J. Walter Thompson

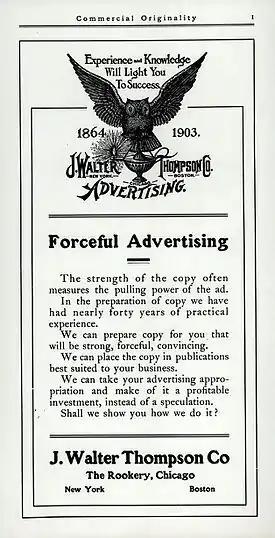
J. Walter Thompson Co. advertisement, 1903

In 1868, Carlton hired James Walter Thompson as a bookkeeper. Eventually, Thompson found that soliciting and sales were much more profitable, and he became a very effective salesman for the small company.